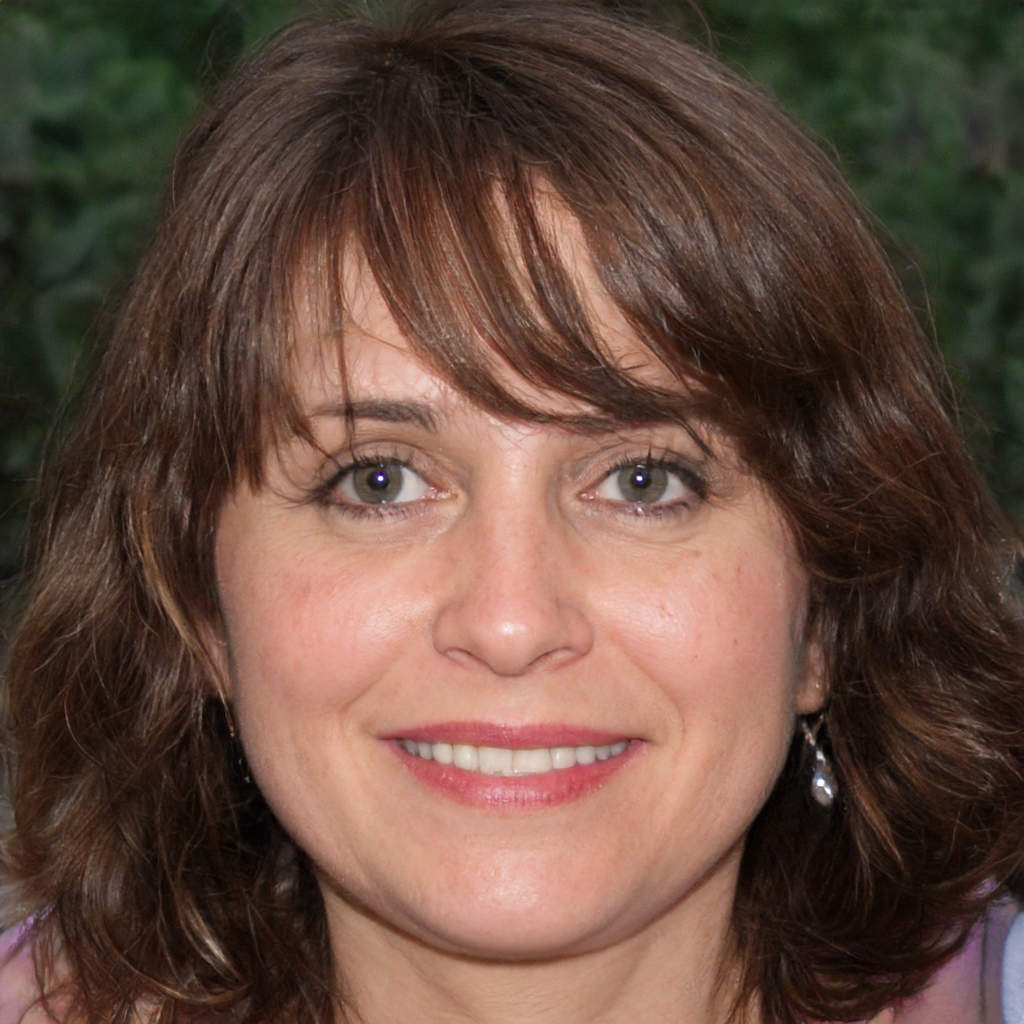
Label: Colored